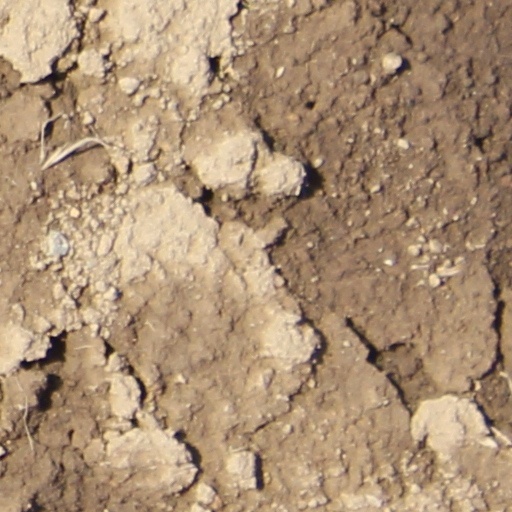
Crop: wheat